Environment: real
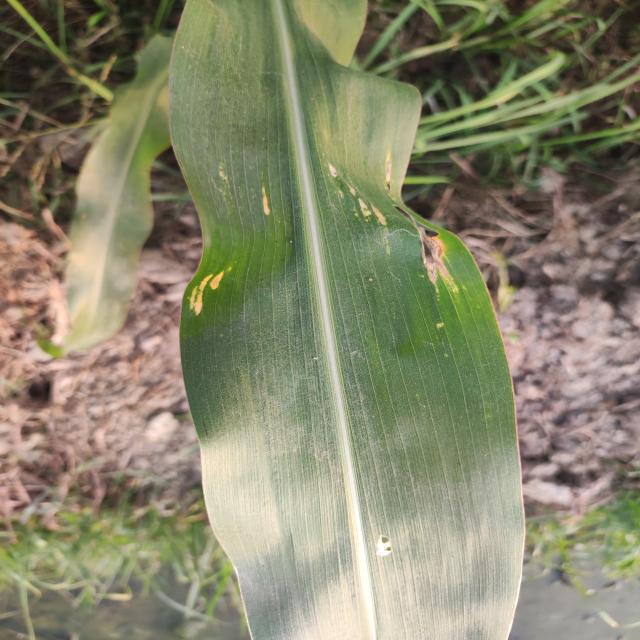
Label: northern_corn_leaf_blight